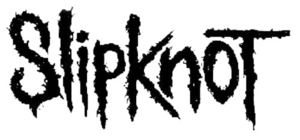
All Hope Is Gone (sang)
"""All Hope Is Gone"" er en sang fra det amerikanske heavy metal band Slipknot på deres album All Hope Is Gone."